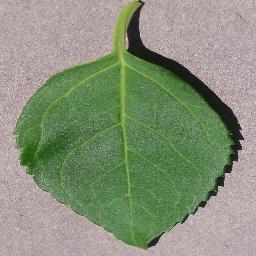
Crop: cherry
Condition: (including_sour)_healthy